Rottnest Channel Swim

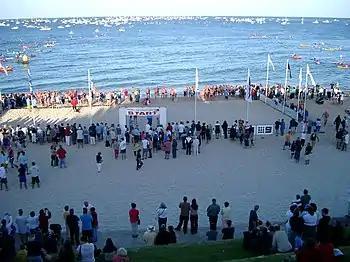
The start of one wave of the Rottnest Channel Swim, 2004

The Rottnest Channel Swim is an annual open water swimming event from Cottesloe Beach through Gage Roads to Rottnest Island, off the coast of Western Australia, near Perth.